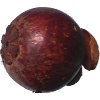
Label: mangostan